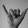
ASL letter: Y